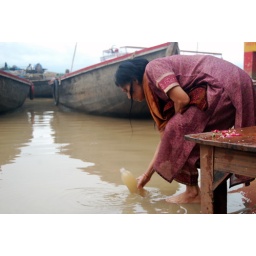
A woman filling her plastic bottle with holy water from the Ganga in Varanasi.